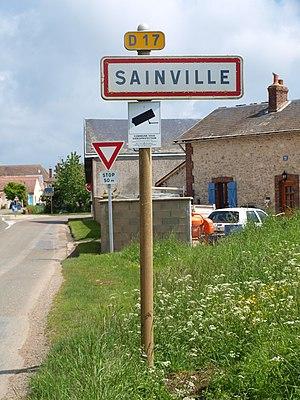
Sainville
Sainville est une commune française située dans le département d'Eure-et-Loir en région Centre-Val de Loire.
Dans le département français d'Eure-et-Loir, la route départementale 17, ou RD 17, relie Garancières-en-Beauce, limitrophe du département de l'Essonne, à Courtalain, proche du département de Loir-et-Cher.